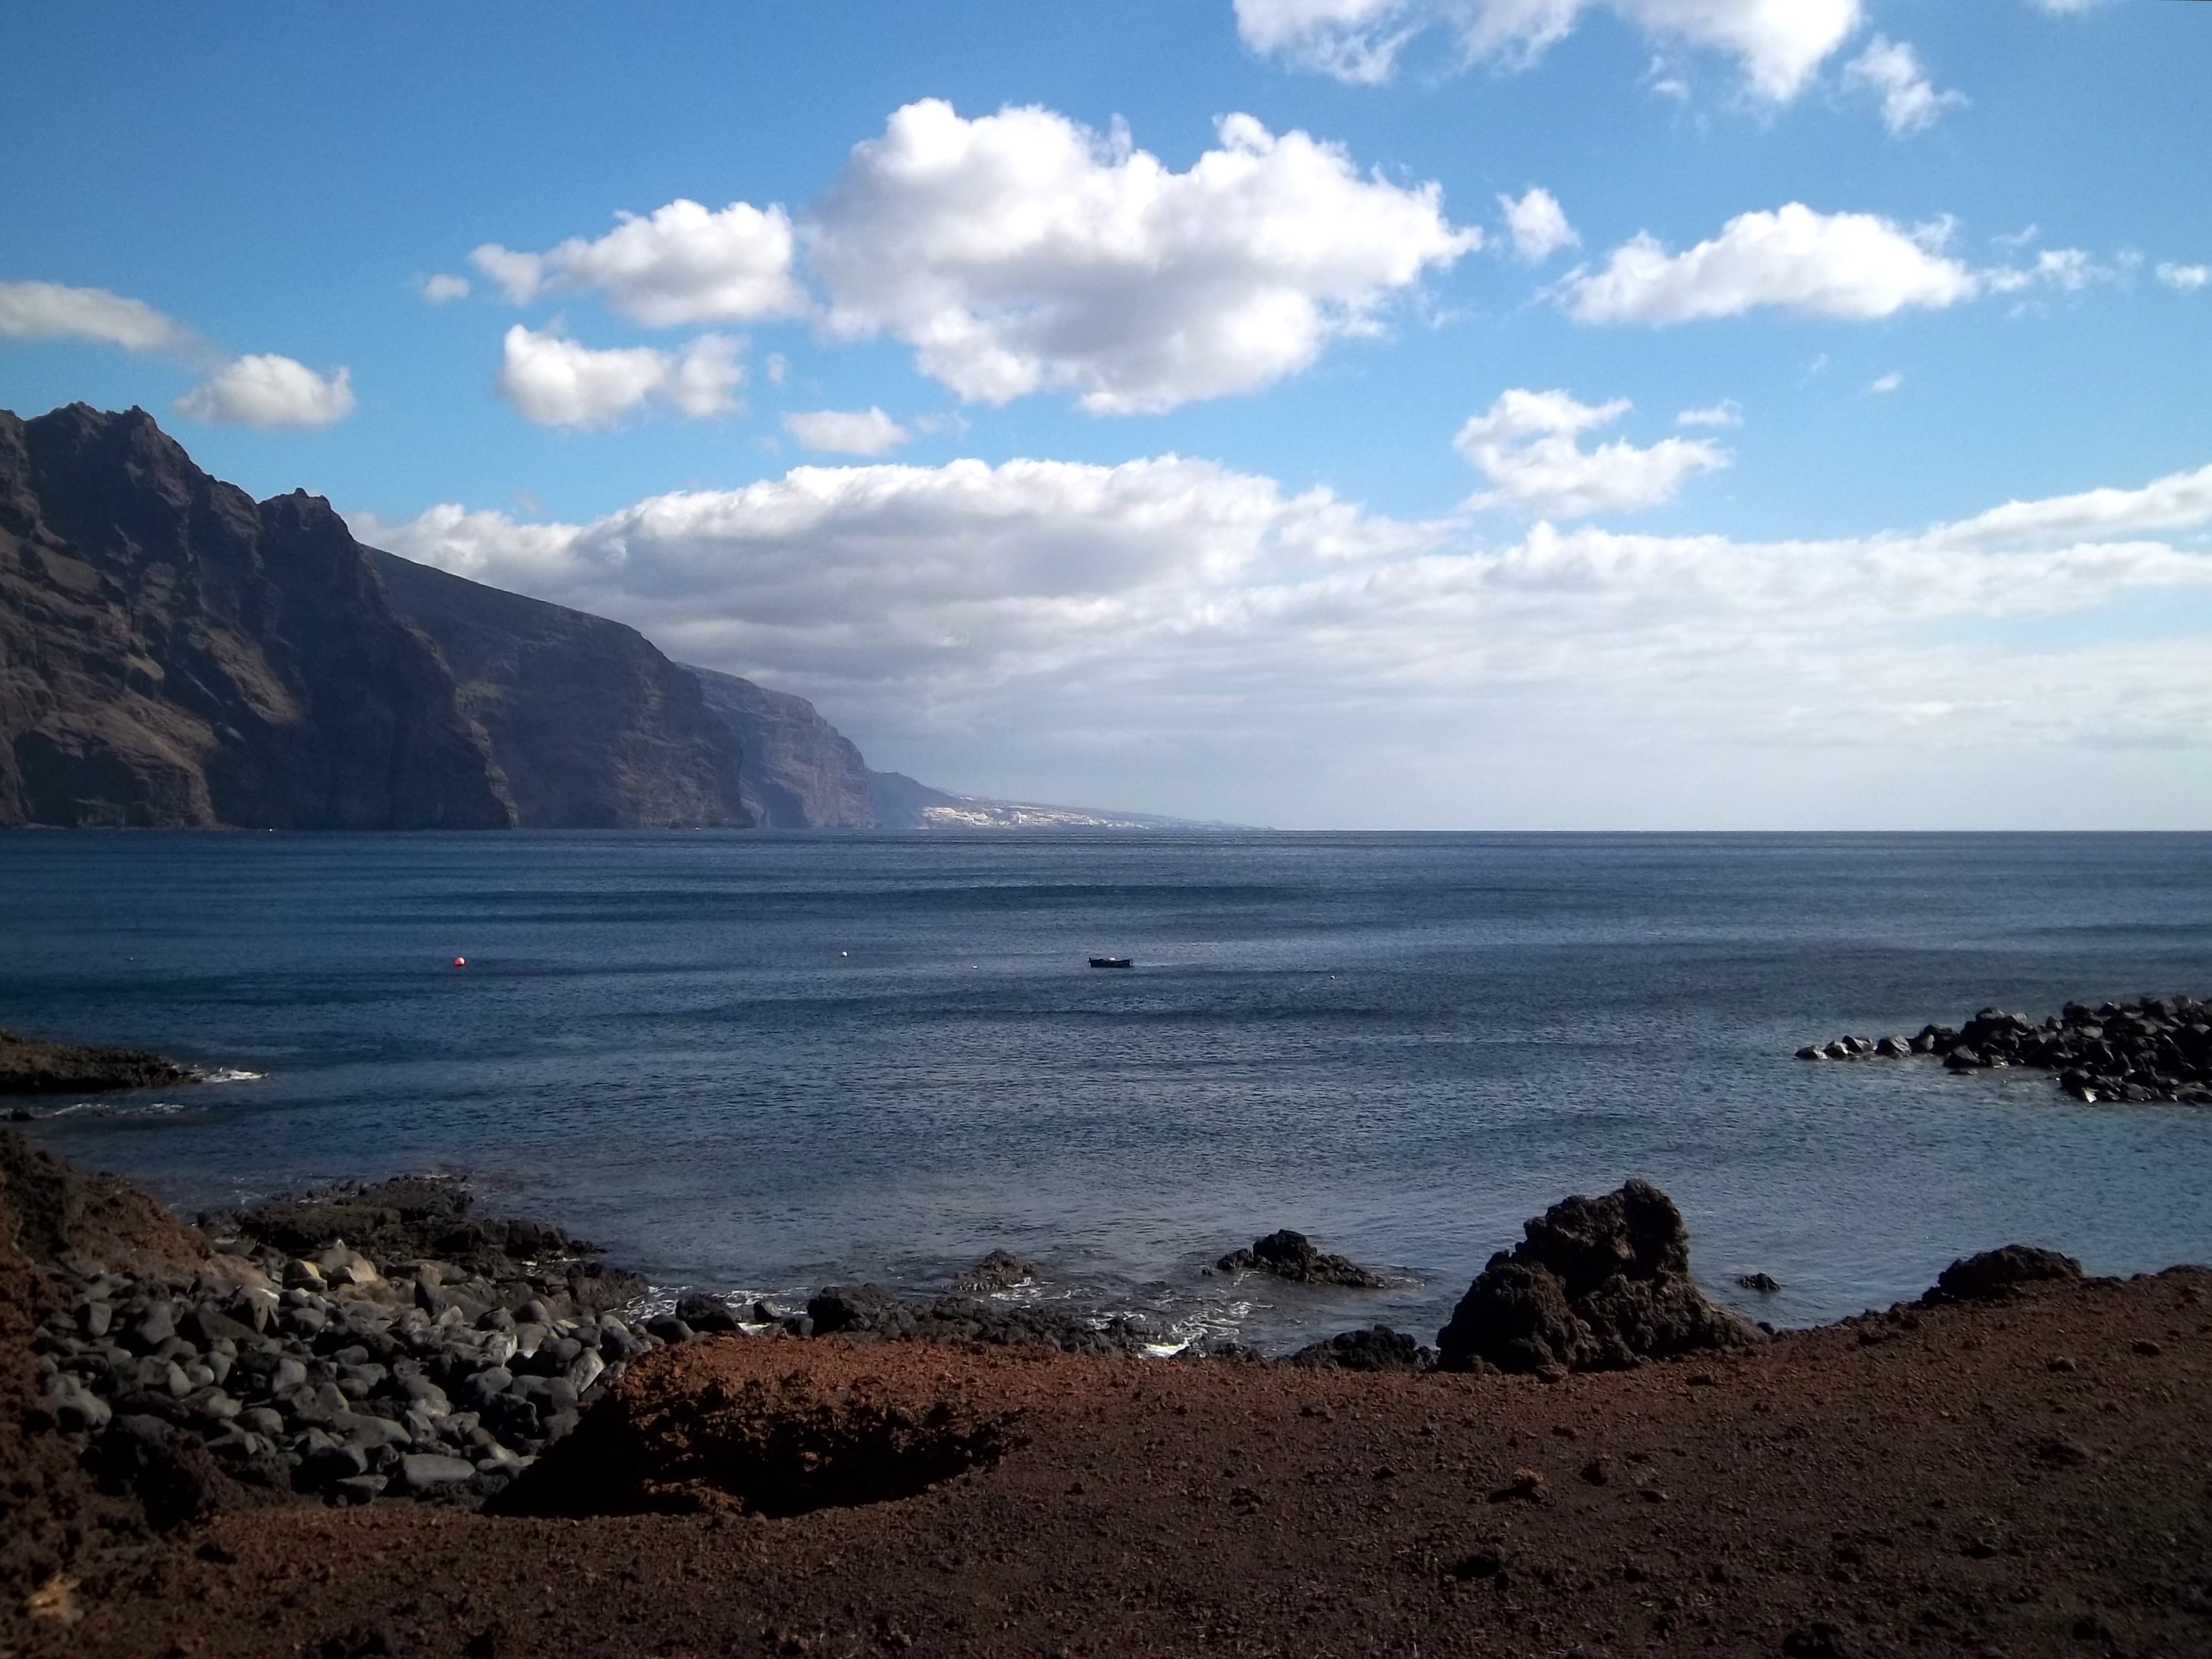
beach, landscape, sea, coast, nature, sand, rock, ocean, horizon, cloud, shore, wave, cliff, dusk, cove, bay, terrain, body of water, tenerife, atlantic, loch, cape, coast line, wind wave